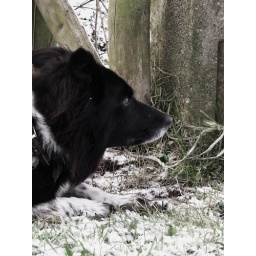
The border collie, Mac, guards the field fiercely in the snow. Just in case the gate suddenly vanishes and the horses escape.